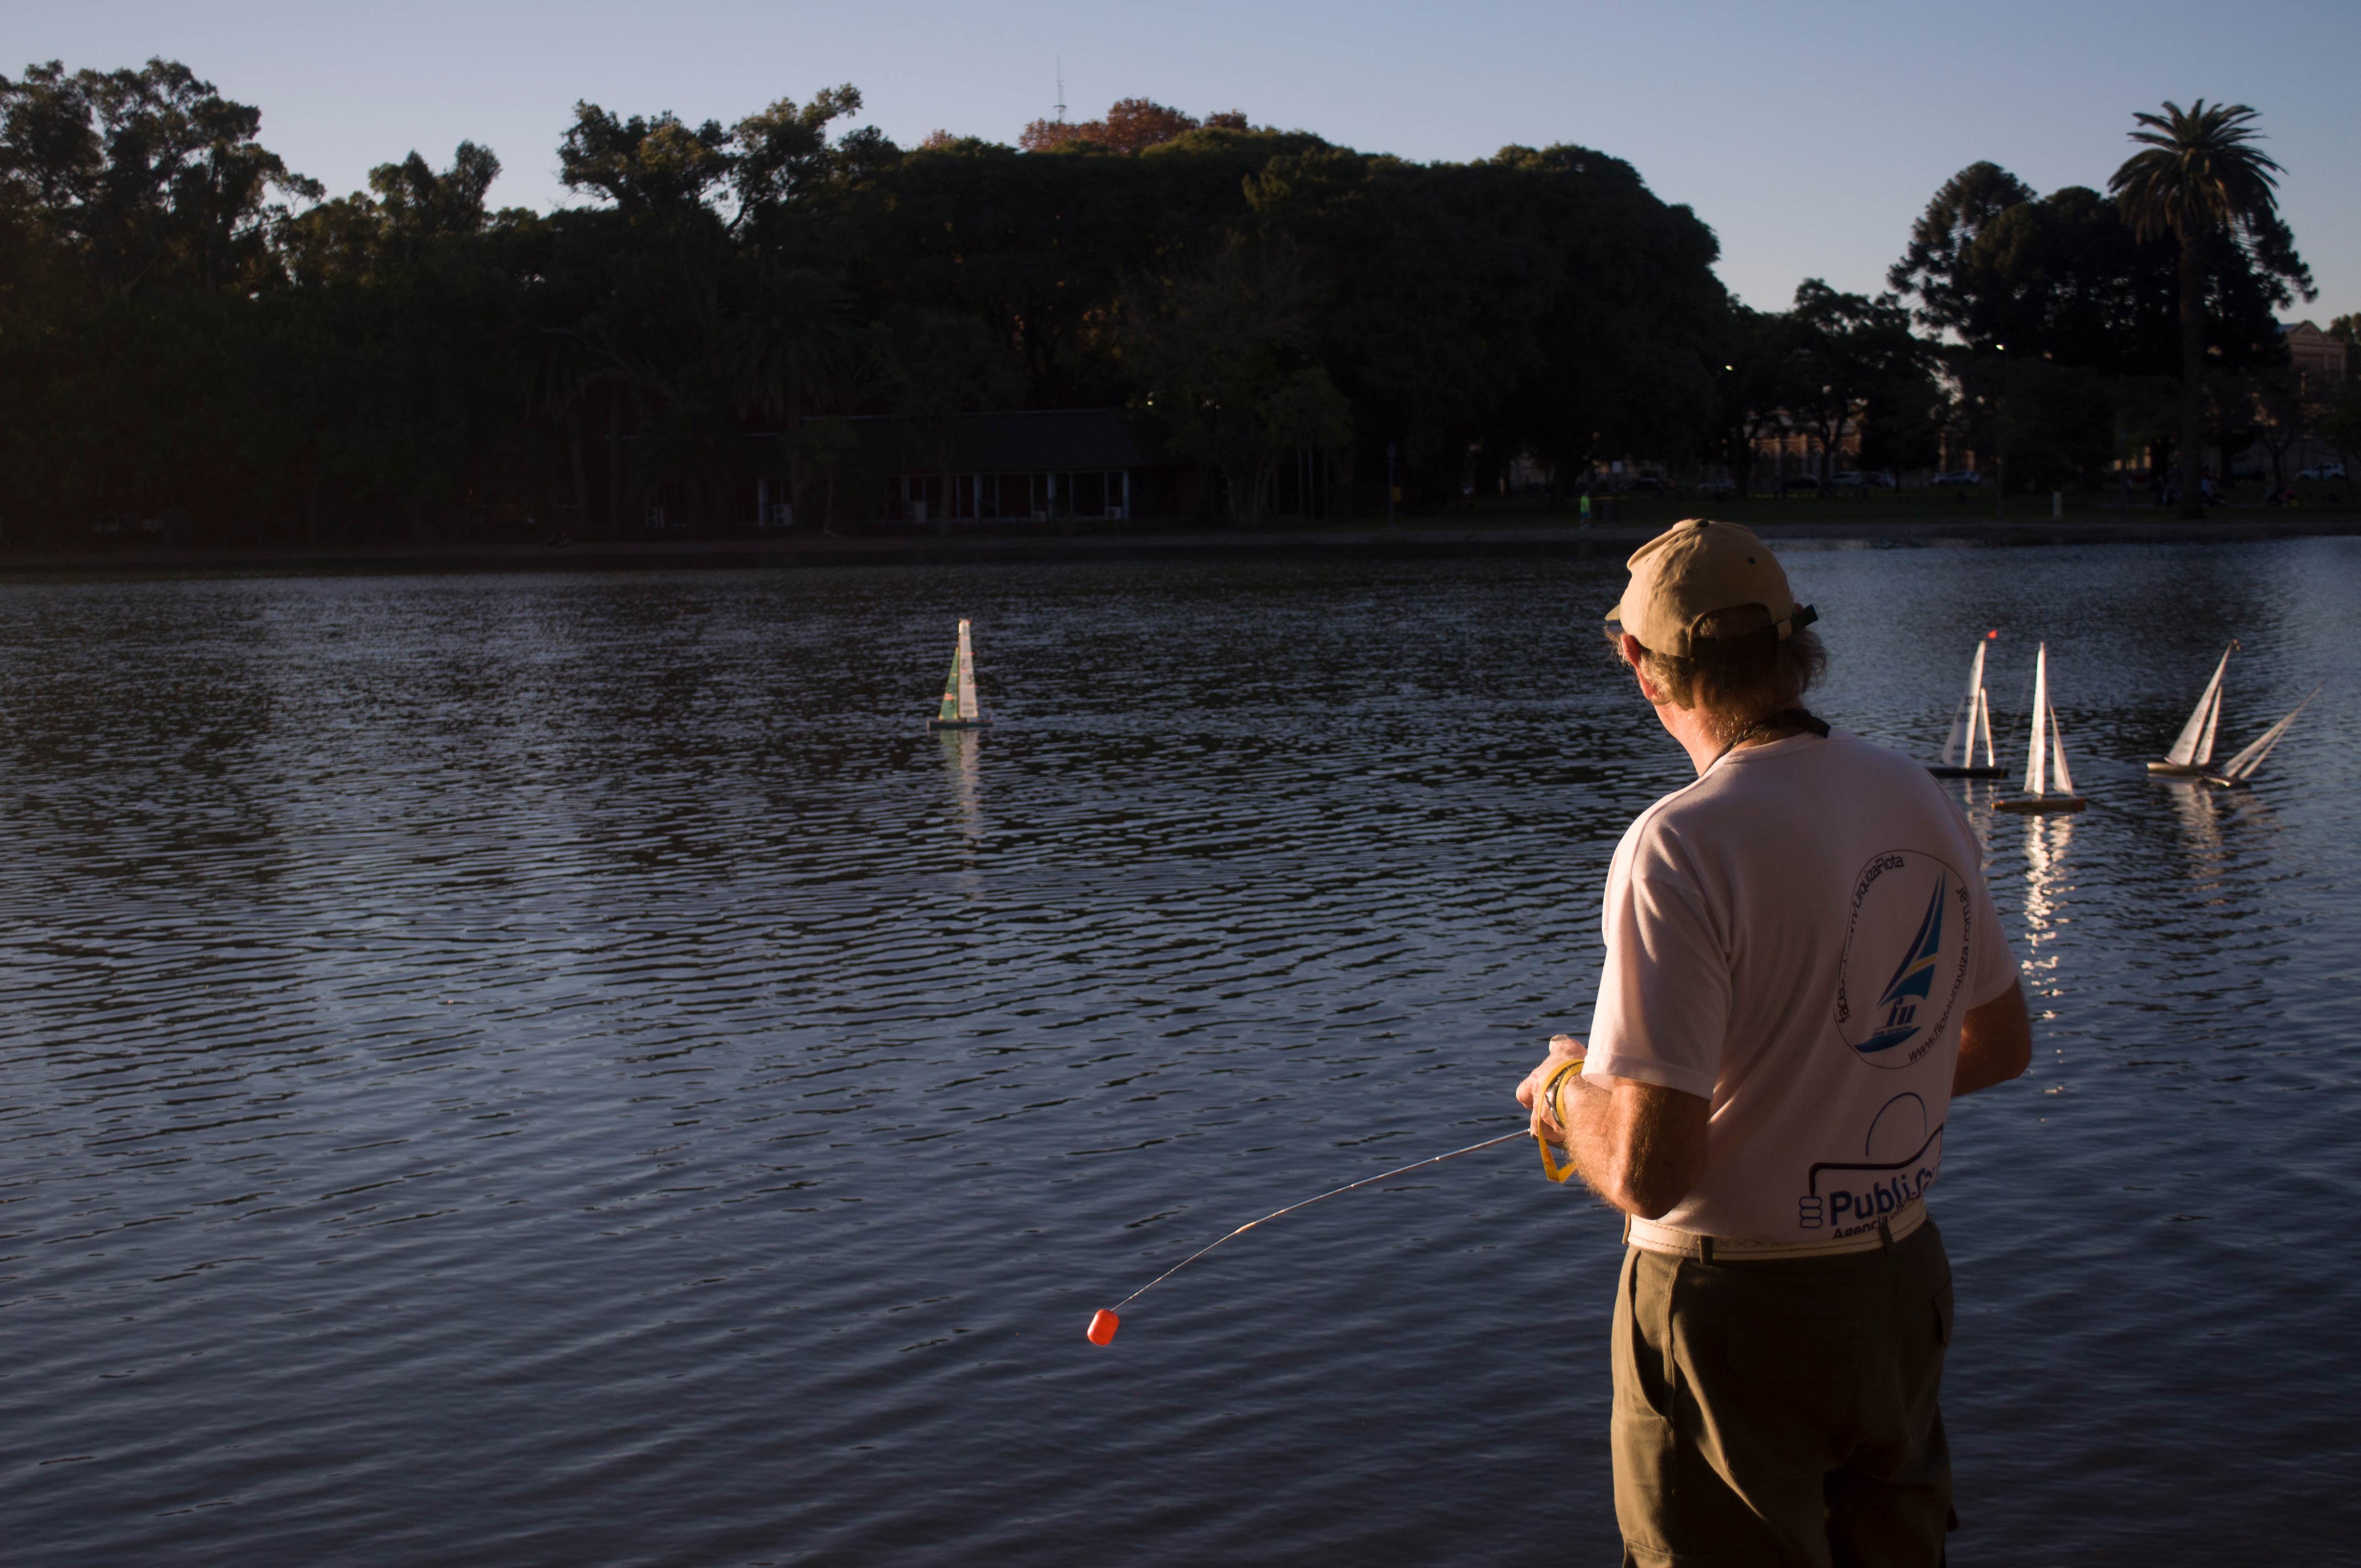
natural, water, lake, sky, standing, loch, river, reservoir, tree, recreation, vacation, calm, photography, evening, sound, leisure, lake district, water bird, pond